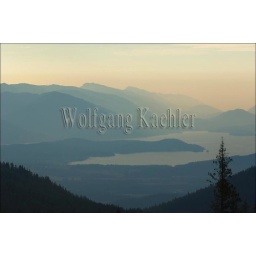
Usa, idaho, near sandpoint, schweitzer mountain resort, view of lake pend oreille, haze